Keelung Islet

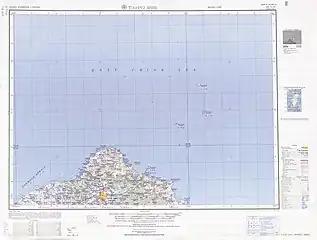
Keelung Islet (labeled as Chi-lung Tao (Kiirun-tō) ) (1950)

In ancient times, the island was seen as a sacred place by locals. It was rumoured that a female ghost named Shih-Yun lived there, to mourn over her husband who died in a shipwreck hundreds of years ago.